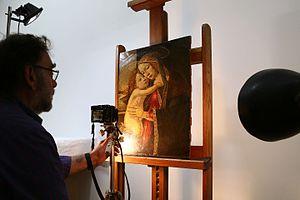
Evaluation d'état d'un tableau de la Renaissance en 2015.